Luis Francisco Benítez de Lugo y Benítez de Lugo

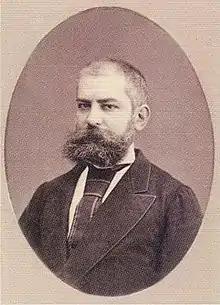
Photography of Luis Francisco Benítez de Lugo.

Luis Francisco Benítez de Lugo y Benítez de Lugo (La Orotava, Tenerife, April 1, 1837-Santa Cruz de Tenerife, May 3, 1876) was a Spanish politician, VIII Marquis of Florida and X Lord of Algarrobo and Bormujos. Elected deputy for the district of La Orotava in the elections of August 1872, he was re-elected in the elections held in May 1873, after the proclamation of the First Spanish Republic. Freemason and pioneer of Spiritualism in Spain.